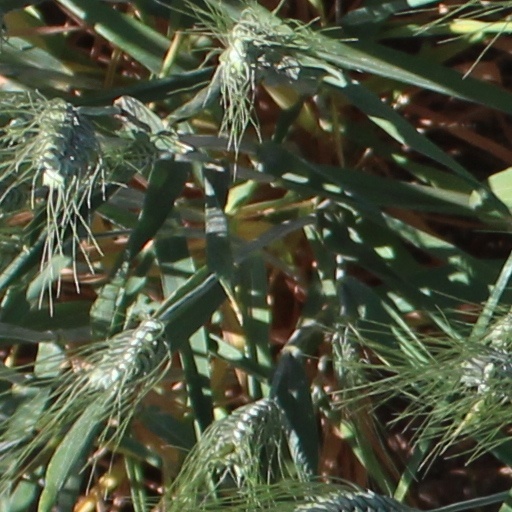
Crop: wheat